The Naked Face (film)

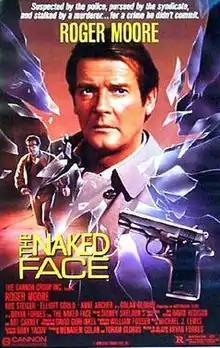
Movie Poster

The Naked Face is a 1984 American thriller film written and directed by Bryan Forbes, based on the book of the same name by Sidney Sheldon. It stars Roger Moore, Rod Steiger and Elliott Gould.